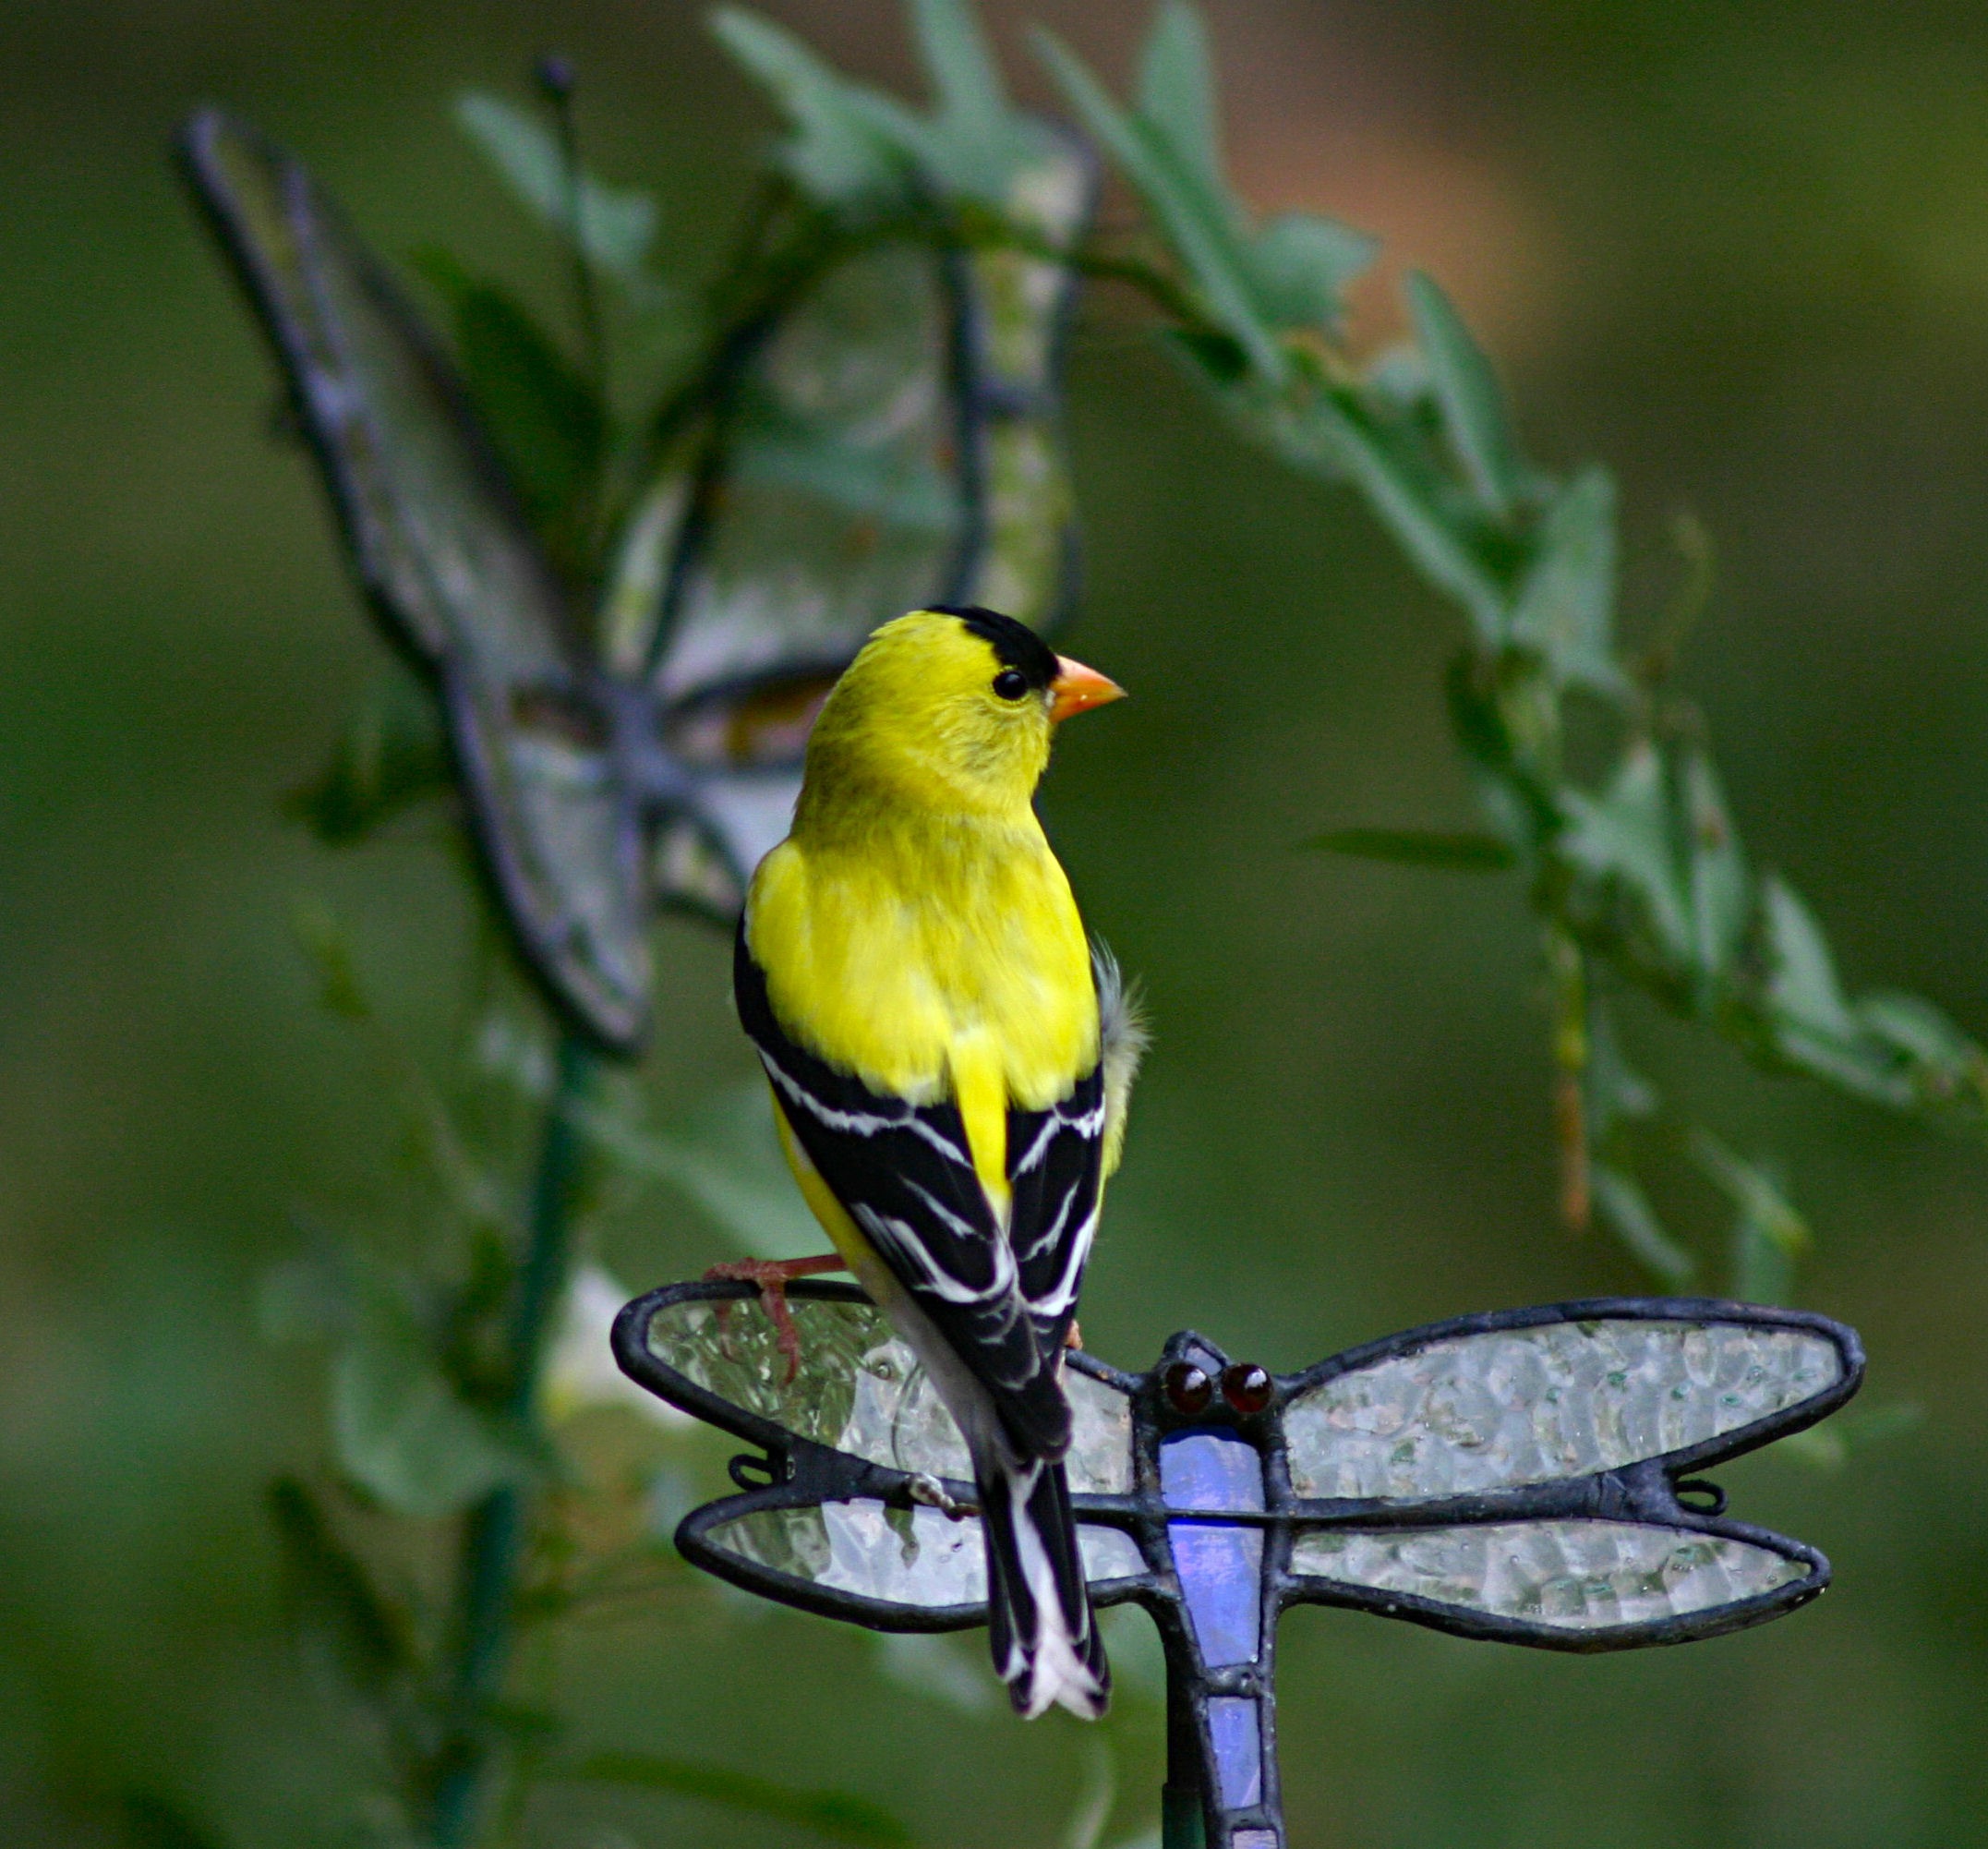
nature, outdoor, branch, bird, flower, animal, wildlife, green, beak, yellow, flora, fauna, vertebrate, beautiful, feathered, finch, old world flycatcher, perching bird, gold finch